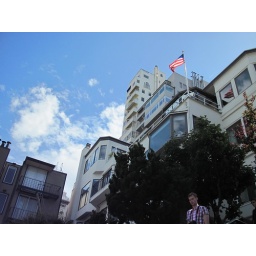
A day walking around SF. Random pictures of beautiful building and steetsA day walking around San Francisco. Random pictures of beautiful streets and buildings.